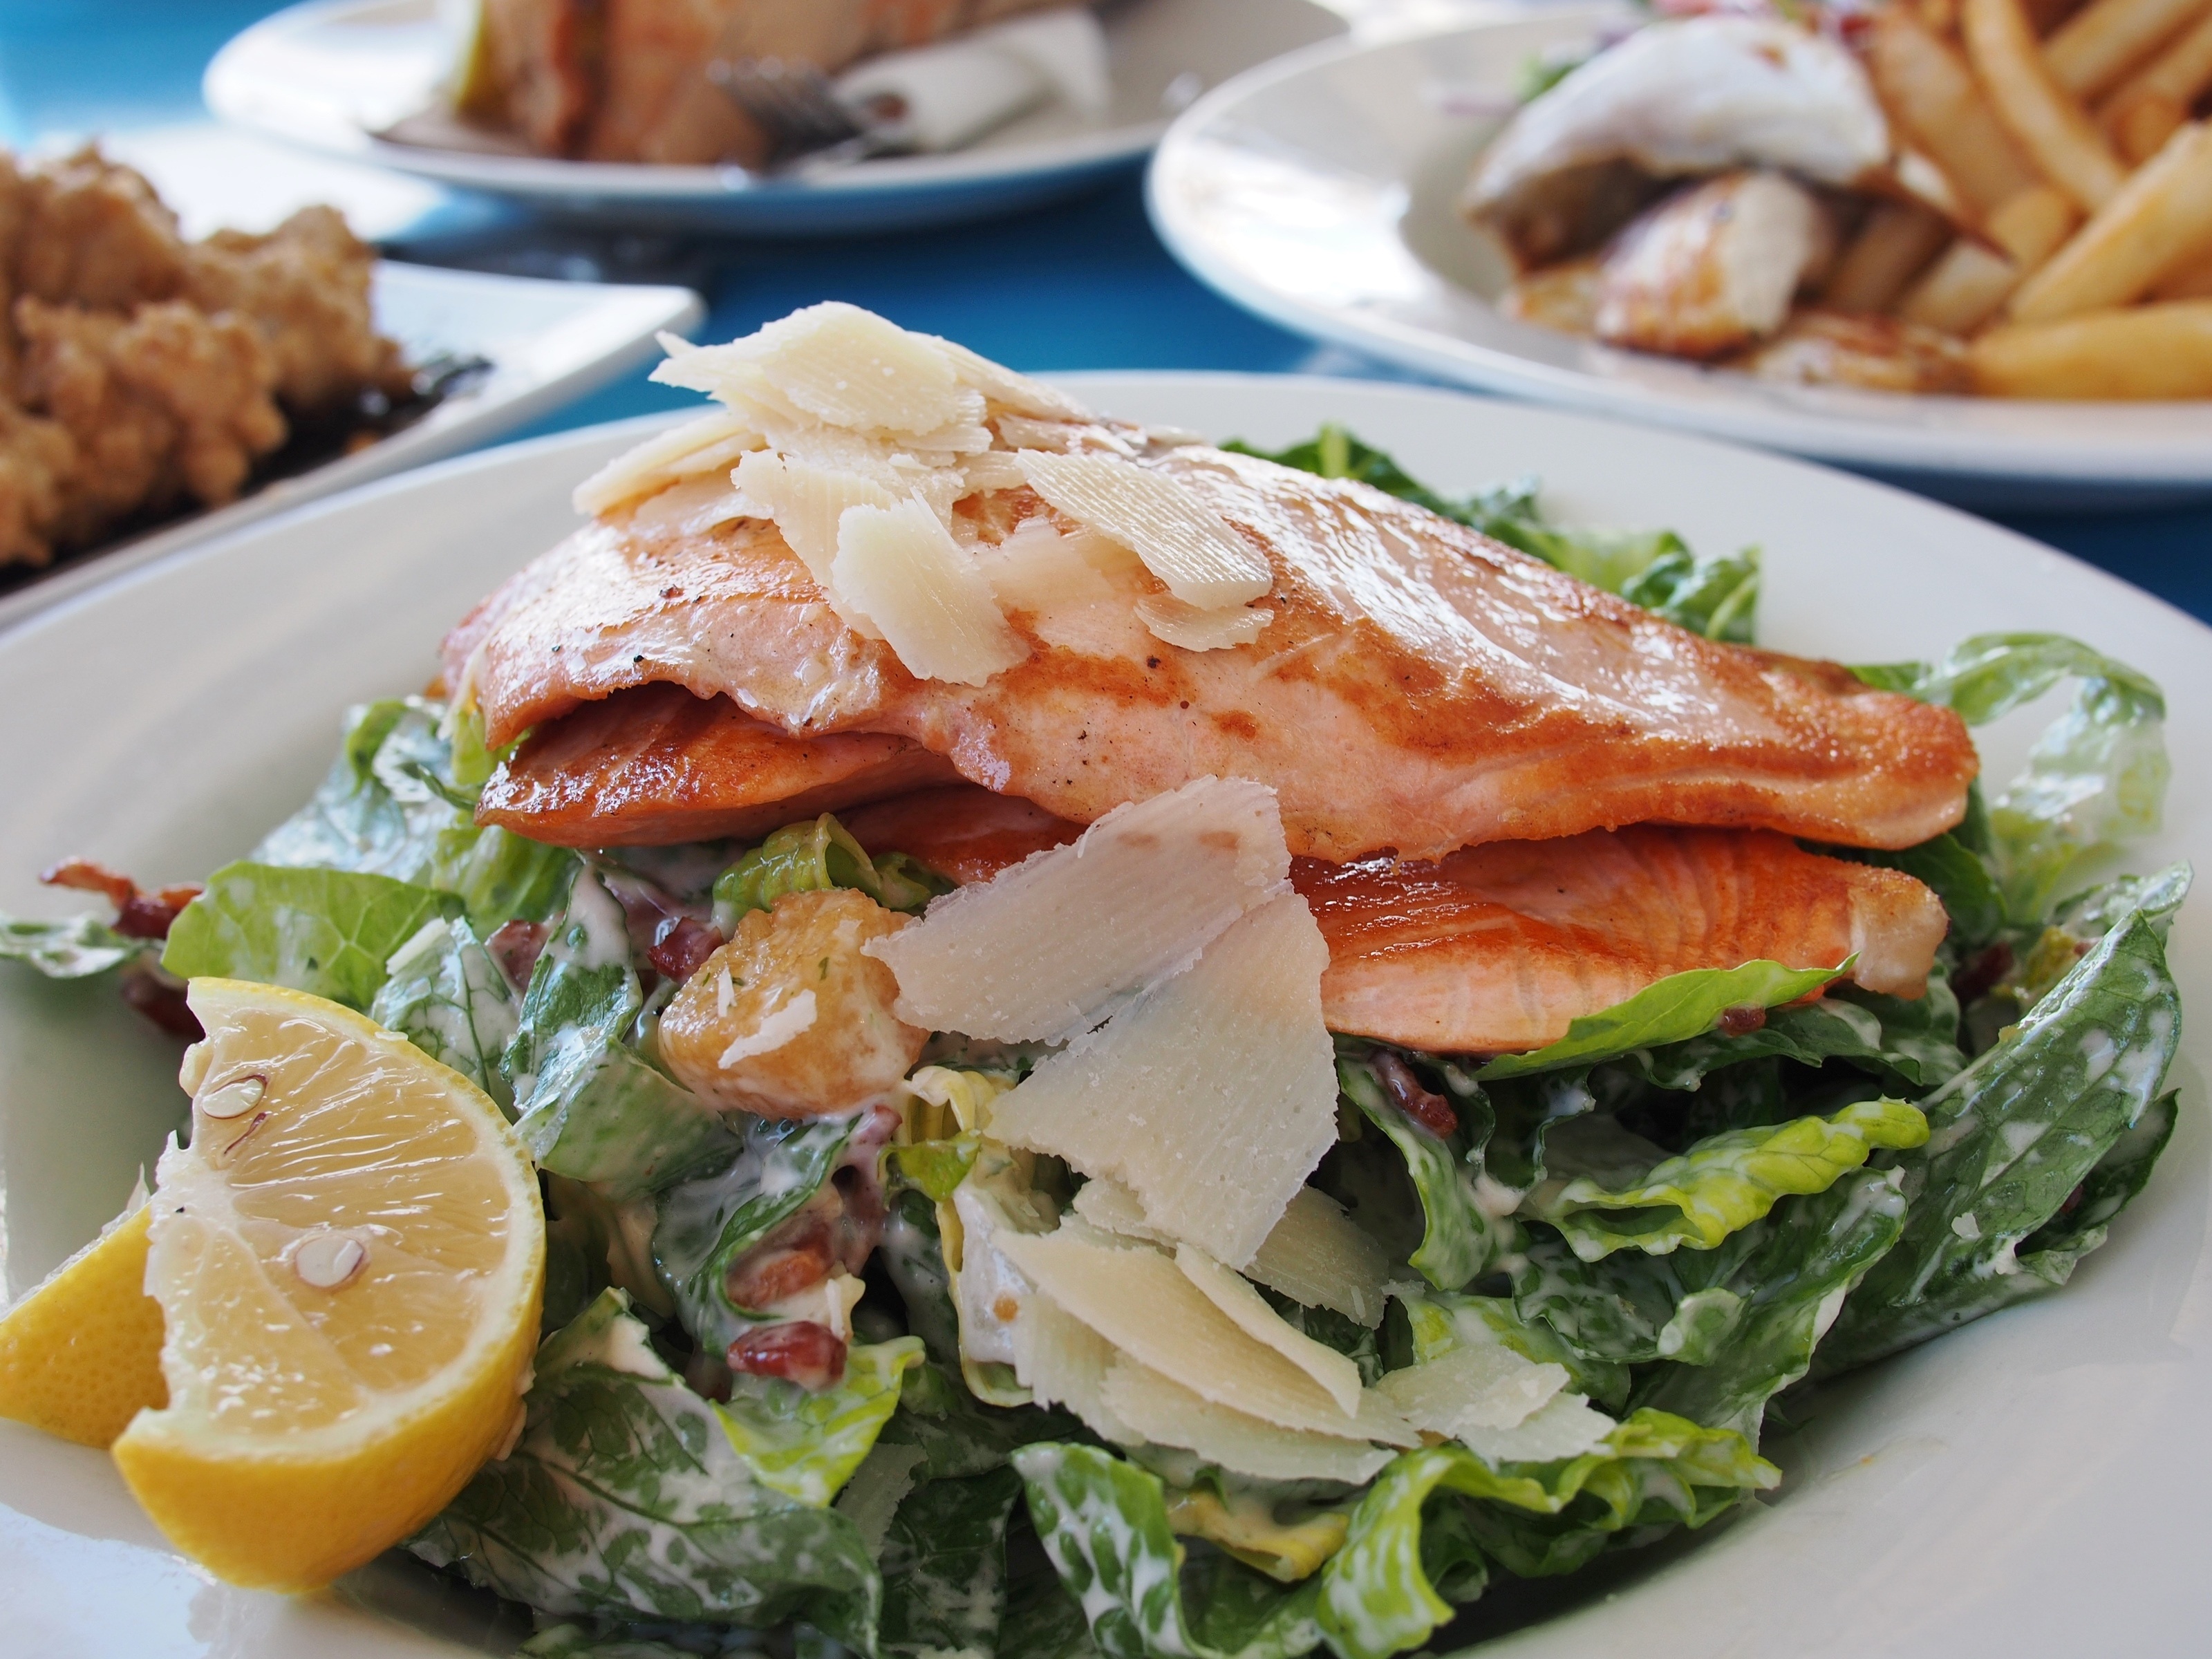
dish, meal, food, salad, produce, vegetable, plate, seafood, fish, meat, lunch, cuisine, salmon